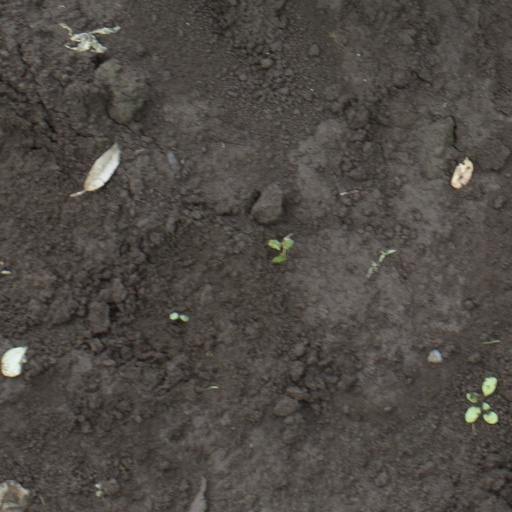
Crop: soybean